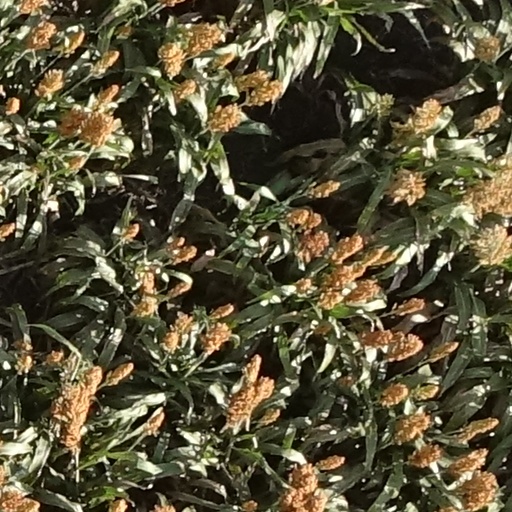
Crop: sorghum